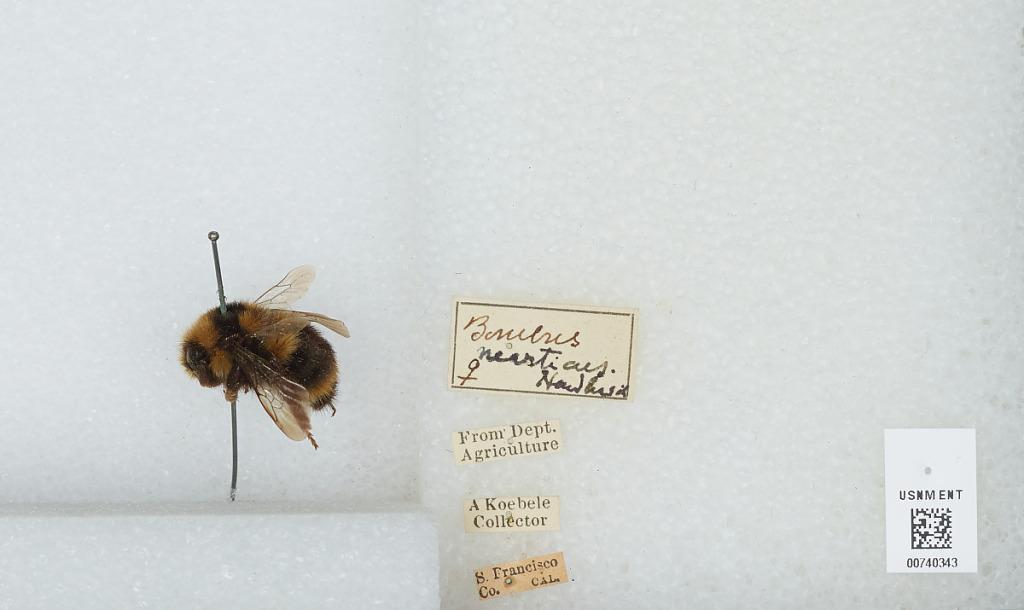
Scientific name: Bombus (Pyrobombus) bifarius Cresson
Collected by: A. Koebele
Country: United States
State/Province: California
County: San Francisco
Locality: San Francisco
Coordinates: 37.78, -122.42